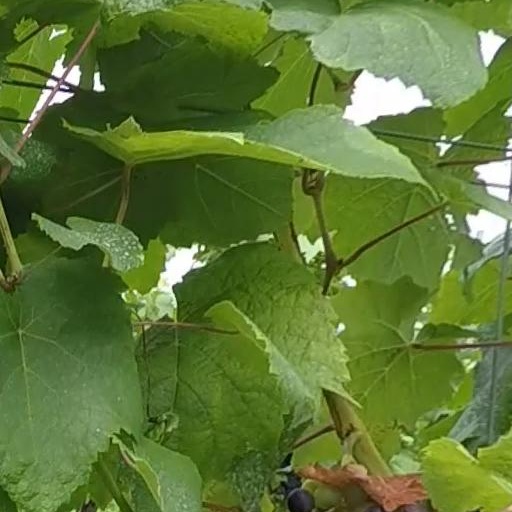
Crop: grape